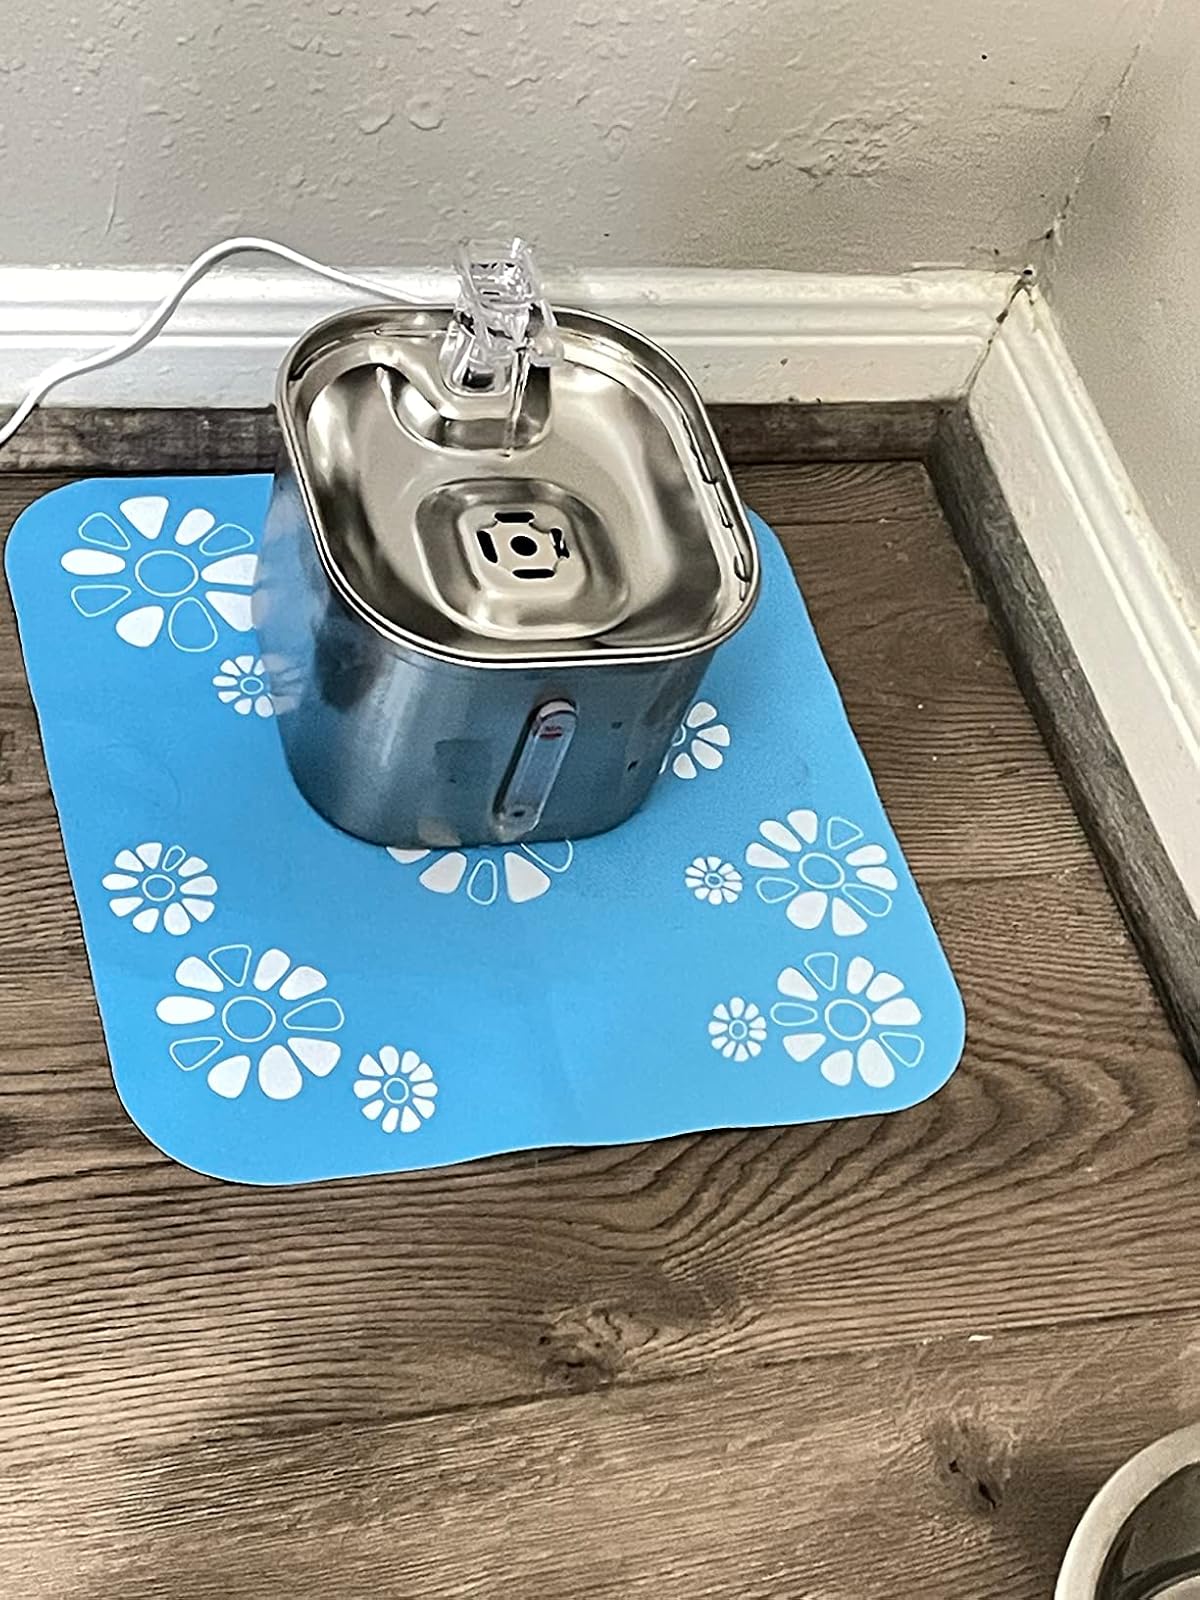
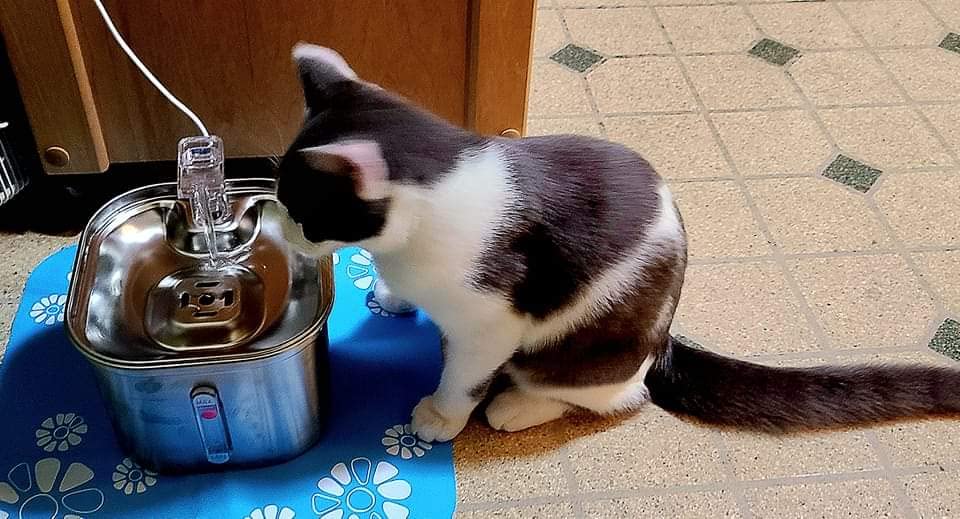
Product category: items_bowl
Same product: yes